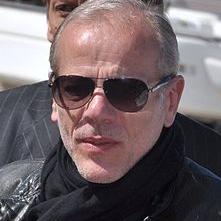
Age: 55